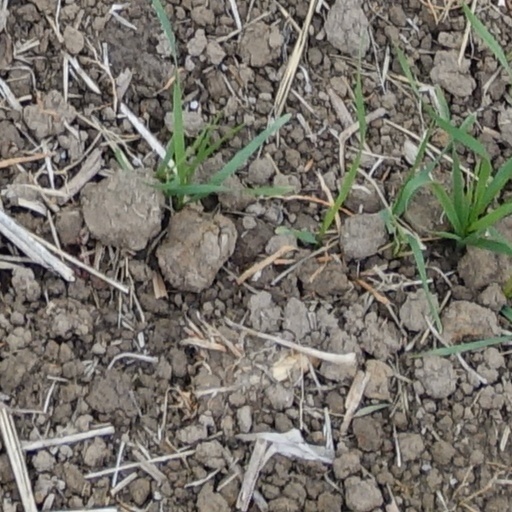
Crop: wheat